Barbara Boxer

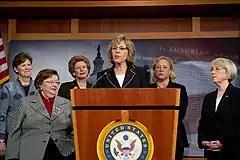
Senator Boxer joined with Senate Democratic women at a press conference to speak about women's health.

Boxer was part of a coalition to increase medical research to find cures for diseases. In 2007, she authored successful bipartisan legislation with Senator Gordon Smith to combat HIV/AIDS and tuberculosis globally. In 1997, she authored a Patients' Bill of Rights. She has written a bill to make health insurance tax-deductible and a bill to allow any American buy into the same health insurance program that members of Congress have. She supported comprehensive prescription drug coverage through Medicare and the right of all consumers to purchase lower-cost prescription drugs re-imported from Canada.